Saint Mary Ranger Station

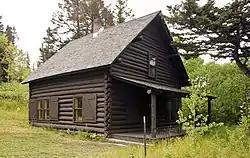

The Saint Mary Ranger Station (or St. Mary) is a ranger station in Glacier National Park in the U.S. state of Montana. The log cabin was built in 1913 on the east side of the park overlooking Upper Saint Mary Lake. The oldest administrative structures in the park., it features an architecture that foreshadows the National Park Service Rustic style.